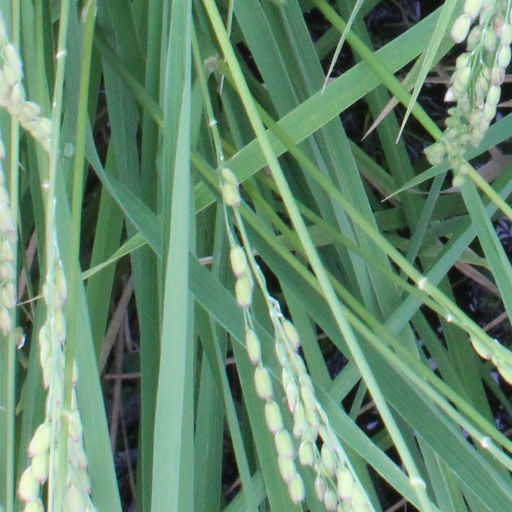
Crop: rice